1971 Indianapolis 500

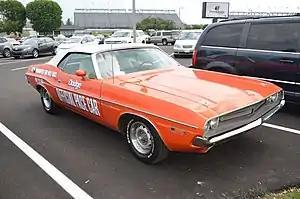
The repaired 1971 Dodge Challenger pace car.

For 1971, none of the Big Three auto manufacturers chose to supply a pace car for the Indianapolis 500, as the muscle car market had dried up and marketing efforts were shifted elsewhere. Four local Indianapolis-area Dodge dealers, spearheaded by Eldon Palmer, stepped up to supply the fleet of pace cars. The vehicle chosen was the Dodge Challenger 383-4V. Palmer was chosen to drive the pace car at the start of the race.